University of Texas Health Science Center at Houston

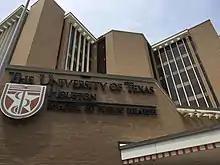
UTHealth School of Public Health in 2018

Following authorization in 1947, the Texas State Legislature first appropriated funds for this school in 1967. The first class was admitted in the fall of 1969, occupying rented and borrowed space. The main campus of the school is located in Houston in the Texas Medical Center. In response to the need for graduate public health education in other geographic areas of the state, UTHealth School of Public Health established regional campuses in San Antonio (1979), El Paso (1992), Dallas (1998), Brownsville (2000) and Austin (2007). Each campus was established to meet the public health education and research needs of its community. The regional campuses have their own resident faculty and on-site course offerings. Interactive video courses originate from and connect all six of the school's campuses. The school has four academic divisions: Biostatistics and Data Science; Epidemiology, Human Genetics and Environmental Sciences; Health Promotion and Behavioral Sciences; and Management, Policy and Community Health; as well as 15 research centers.